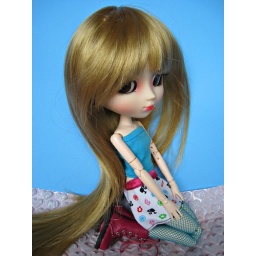
Think in blue and pink